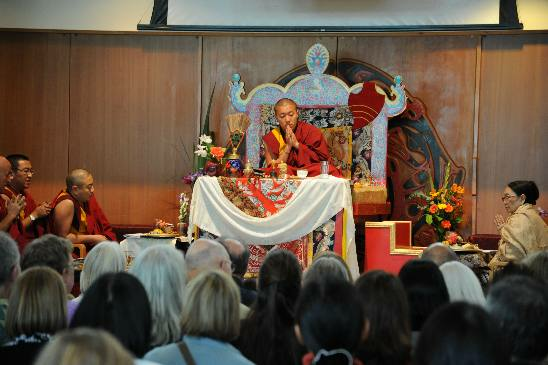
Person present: Yes